The Park Centre for Mental Health

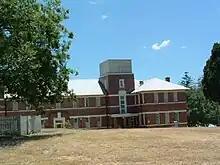
Dawson House, 2001

The first building at Wolston Park to reflect Stafford's modern ideas was Dawson House, a new female building completed in 1944. It provided accommodation for 60 patients and was located on a sloping site close to the existing female wards. It was recognised that a building with a basement could be built on such topography, with the basement accommodating treatment rooms for cardiazol therapy, insulin therapy, malaria therapy, somnifaine or continuous narcosis therapy and other medical treatments. The most striking difference was that minimal attention was given to the outside environment - this building was inward-looking, signalling the demise of the significance placed on the environment in "moral treatment" and the increasing medicalisation of the treatment of mental health. Another important building project for female patients at this time was the construction of a special female recreation facility, which commenced in 1951 on an area of approximately on the western edge on the reserve, adjacent to the Brisbane River. The principal building within the area was the cafeteria with facilities to serve 500 patients (now Wolston Park Golf Clubhouse). Patients could spend the whole day in the recreation area without needing to return to the wards for midday meals. Other facilities in the area included a sewing room, tennis court, bowling green, a large playing field, viewing shelters and storage sheds. By 1957 more than 200 patients were regularly using the facilities, highlighting the rigorous separation of patients according to gender that operated in all facets of the institution.